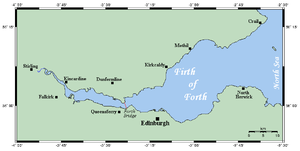
Firth of Forth
Kort over Firth of Forth
Firth of Forth er en fjord i Skotland. Mod vest er fjorden en fortsættelse af floden Forth. Mod øst udmunder fjorden i Nordsøen. Mod nord grænser fjorden op til Fife, Clackmannanshire og Stirling. Mod syd grænser fjorden op til Falkirk, West Lothian, City of Edinburgh og East Lothian. Floden Forth har tidevand helt op til Stirling, men overgangen mellem fjord og flod finder sted ved Kincardine-broen.